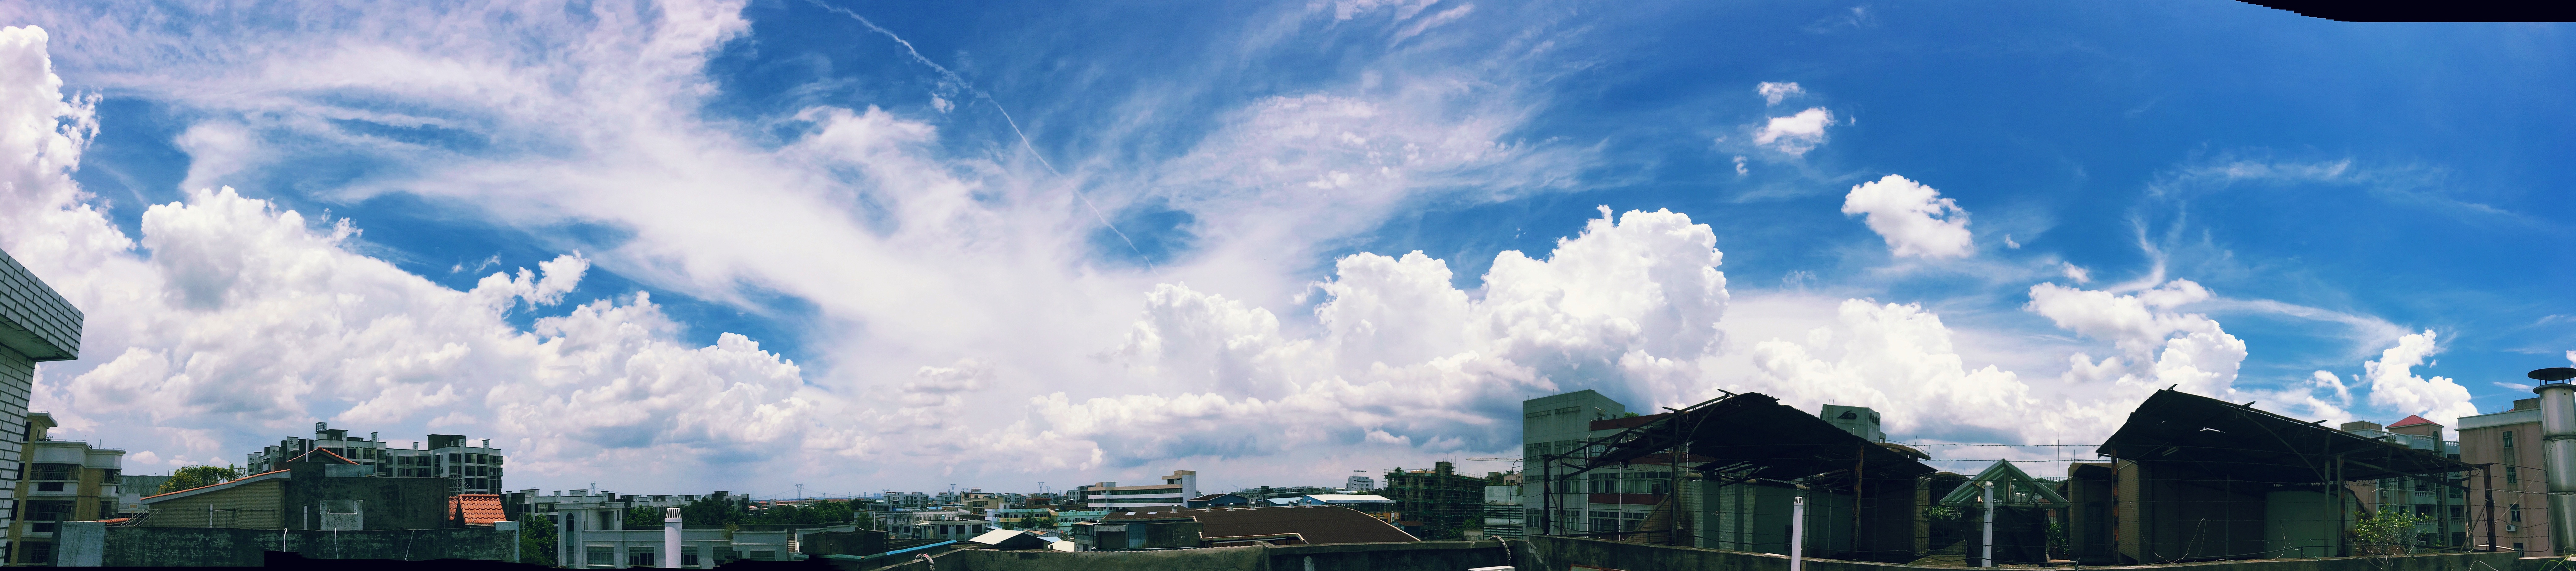
cloud, sky, atmosphere, cityscape, panorama, cumulus